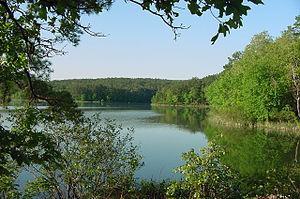
La forêt nationale d'Ouachita est une forêt fédérale protégée située dans l'ouest de l'Arkansas, et l'est de l'Oklahoma, aux États-Unis.